Costas Simitis

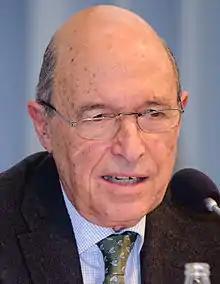
Simitis in 2012

While PASOK traditionalists disliked his move away from the more traditional/orthodox norms of the Democratic socialism of Andreas Papandreou' policies, and also his relative moderation on issues such as the Cyprus dispute and the Macedonia naming dispute, his supporters saw both of these as positive elements of the ""eksynchronismos"" movement that Simitis was seen as spearheading.